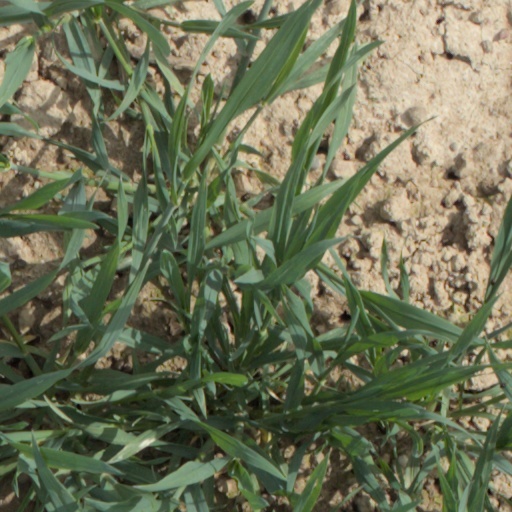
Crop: wheat